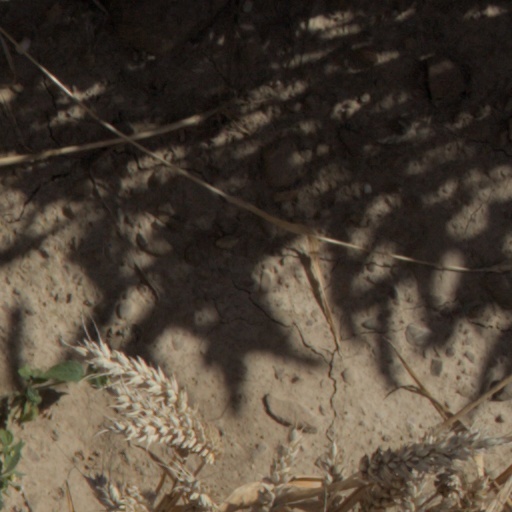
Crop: wheat